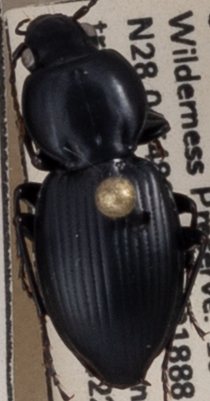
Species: Cyclotrachelus faber
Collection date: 2022-07-12 04:00:00
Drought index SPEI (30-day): -1.28
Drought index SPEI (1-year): -0.746
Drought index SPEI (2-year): -0.8